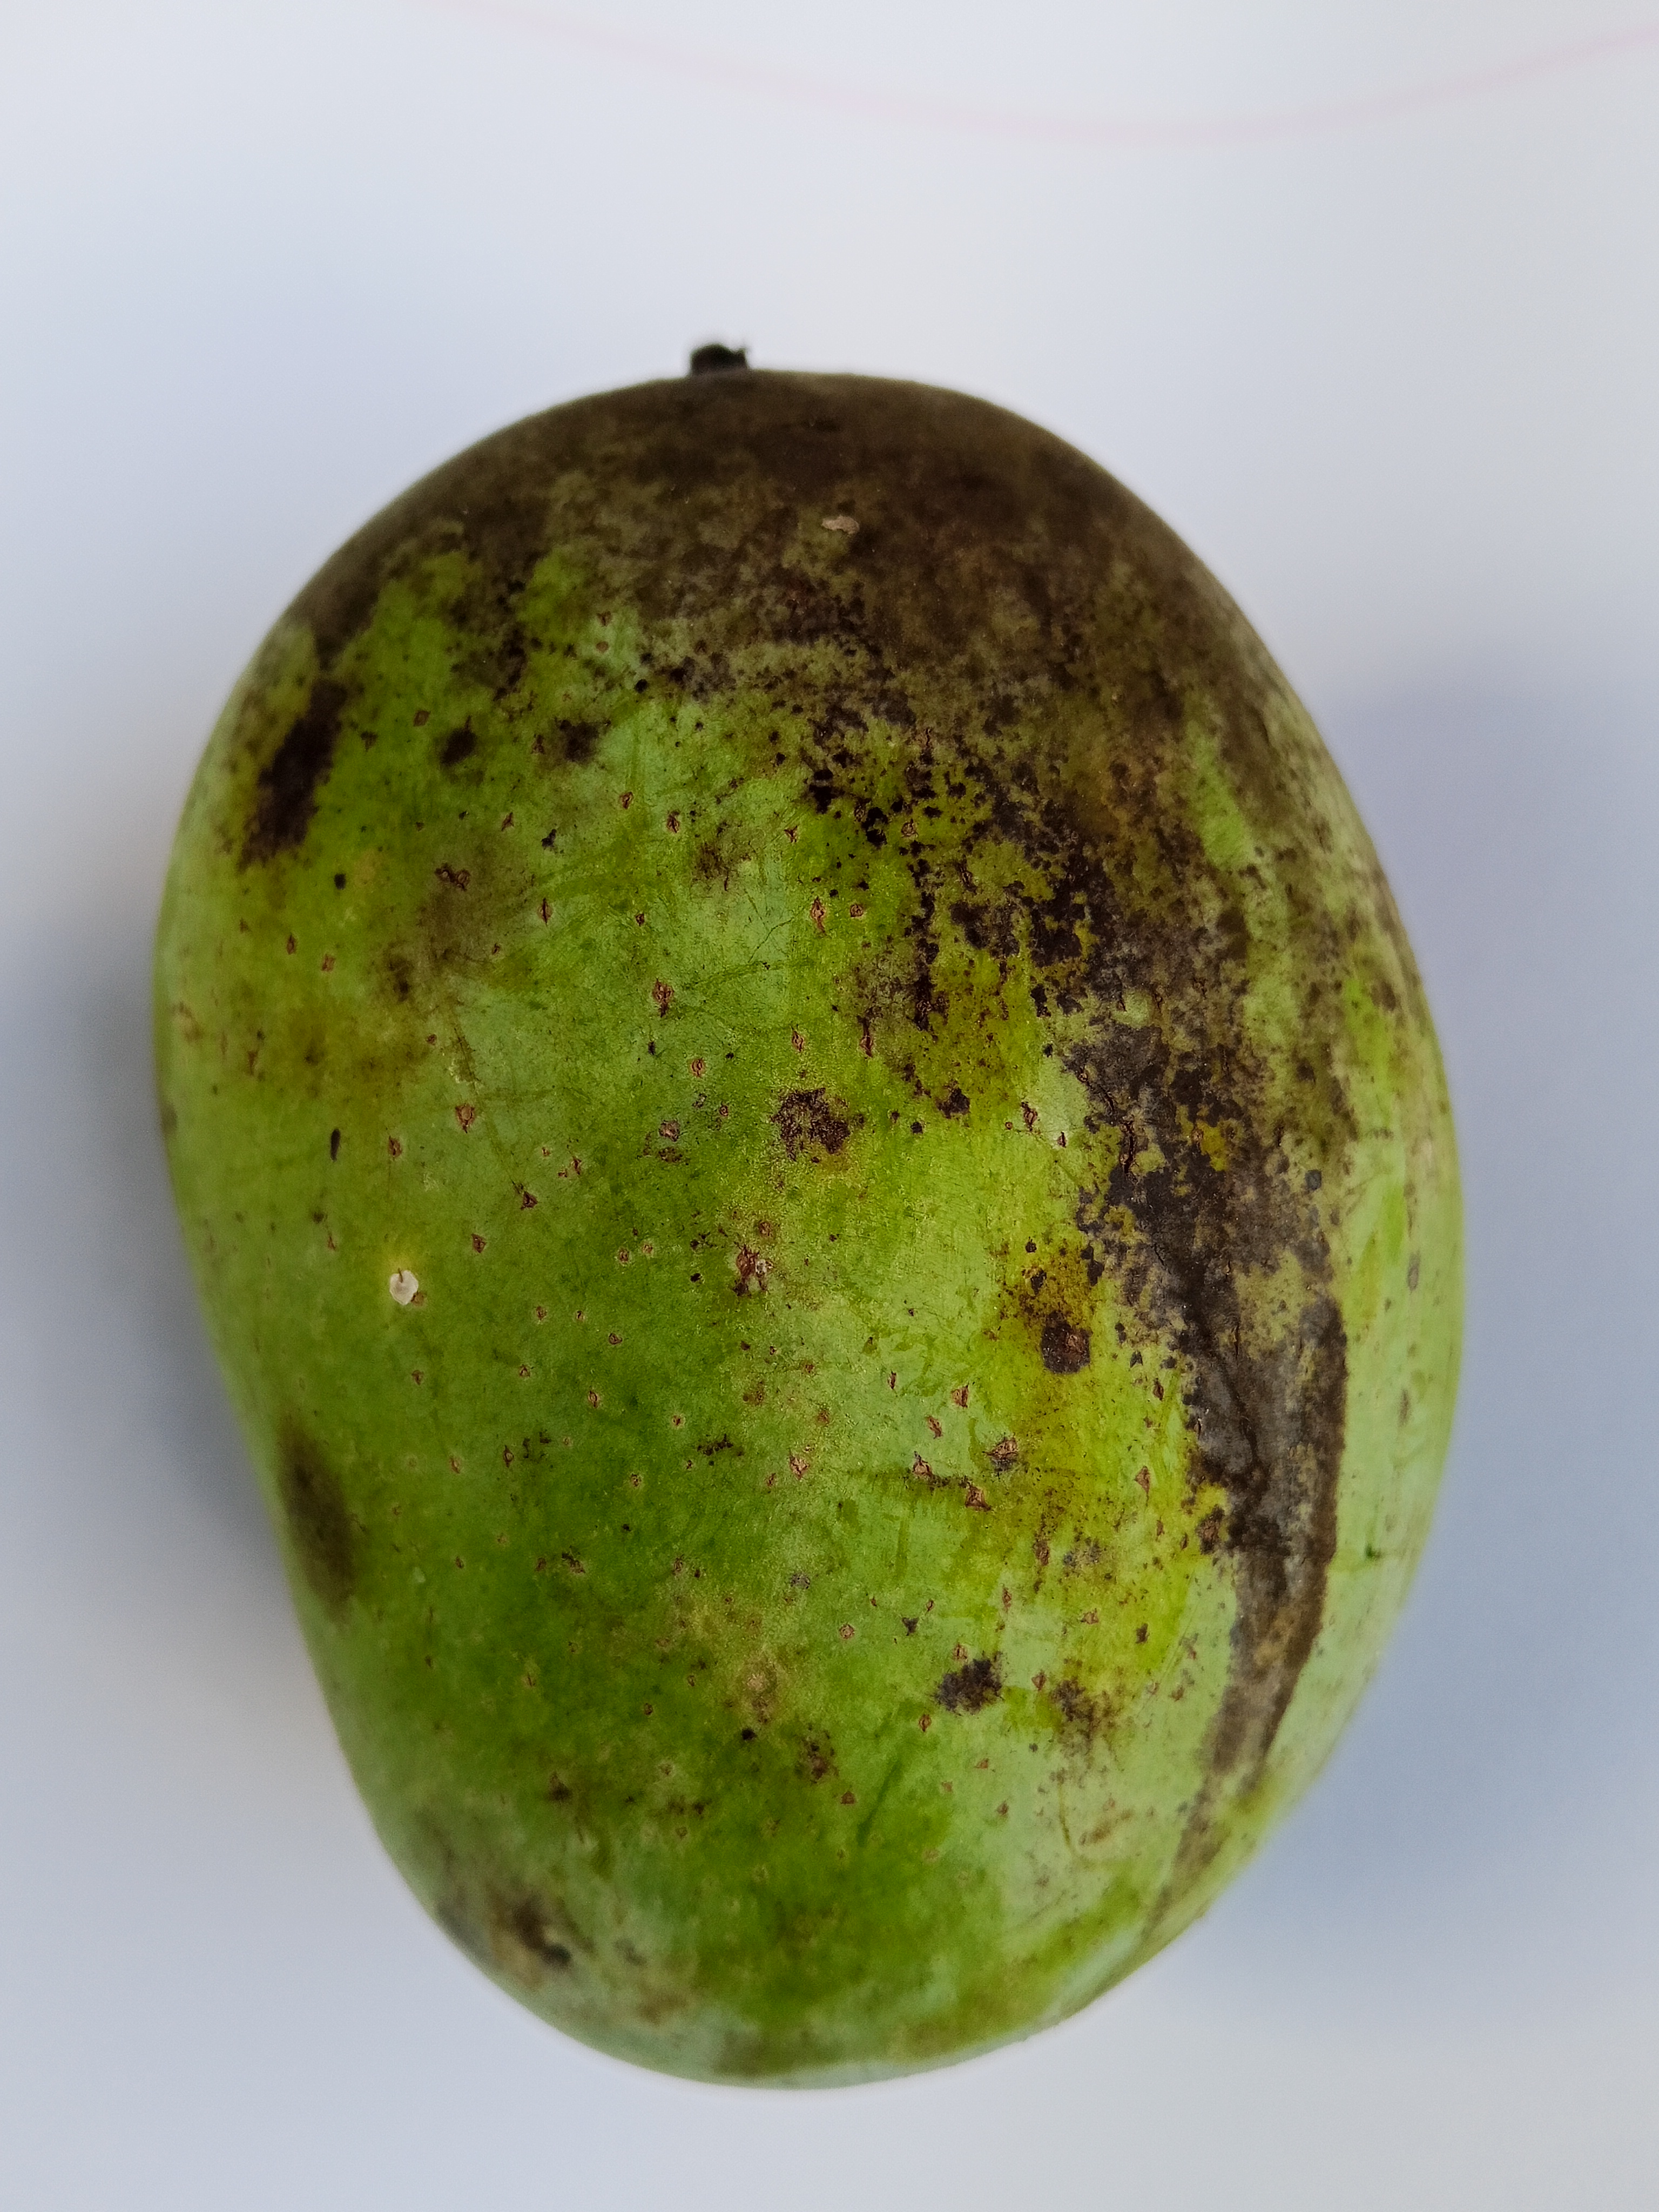
Mango variety: Langra